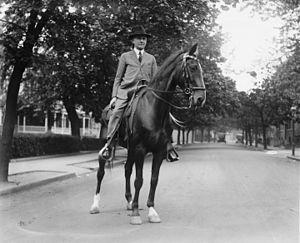
Ralph Henry Cameron est un homme d'affaires et homme politique américain né le 21 octobre 1862 à Southport et mort le 12 février 1953 à Washington.